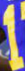
Number: 1